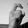
ASL letter: X